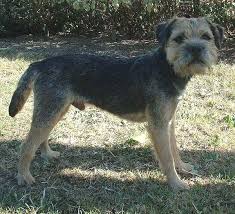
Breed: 206-n000007-Border_terrier